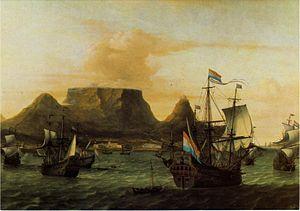
Le Cap est une ville d'Afrique du Sud, capitale de la colonie du Cap puis de la province du Cap. Elle est actuellement la capitale provinciale du Cap-Occidental.
La montagne de la Table est un massif de la province du Cap-Occidental en Afrique du Sud, qui surplombe la ville du Cap.
L'histoire de l'Afrique du Sud est très riche et très complexe du fait de la juxtaposition de peuples et de cultures différentes qui se succèdent et se côtoient depuis la Préhistoire. Les Bochimans y sont présents depuis au moins 25 000 ans et les Bantous, depuis au moins 1 500 ans. Les deux peuples auraient généralement cohabité paisiblement. L'histoire écrite débute avec l'arrivée des Européens, en commençant par les Portugais qui décident de ne pas coloniser la région, laissant la place aux Néerlandais. Les Britanniques contestent leur prééminence vers la fin du xviiiᵉ siècle, ce qui mène à deux guerres. Le xxᵉ siècle est marqué par le système législatif séparatiste et ségrégationniste de l'apartheid puis par l'élection de Nelson Mandela, premier président noir d'Afrique du Sud, à la suite des premières élections nationales multiraciales au suffrage universel organisées dans le pays.